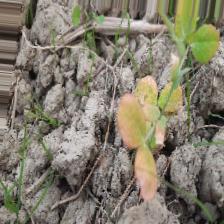
Label: Lentil Rust